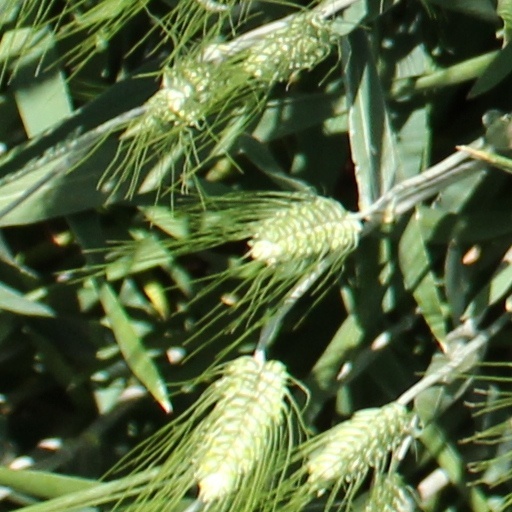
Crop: wheat